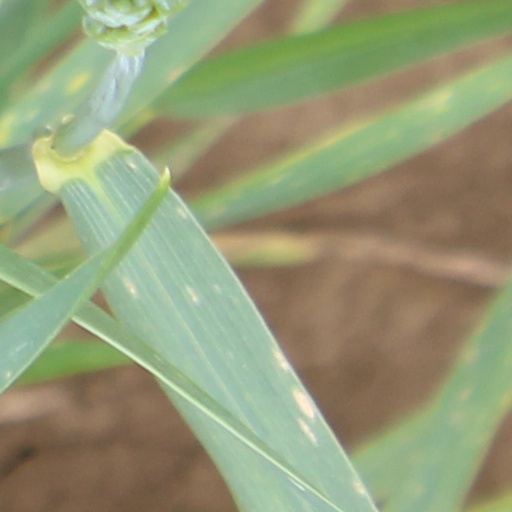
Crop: wheat